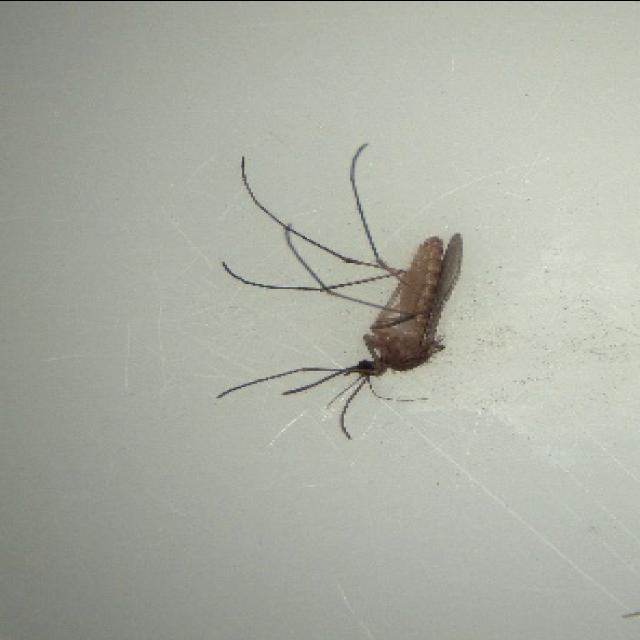
Species: culex_pipiens